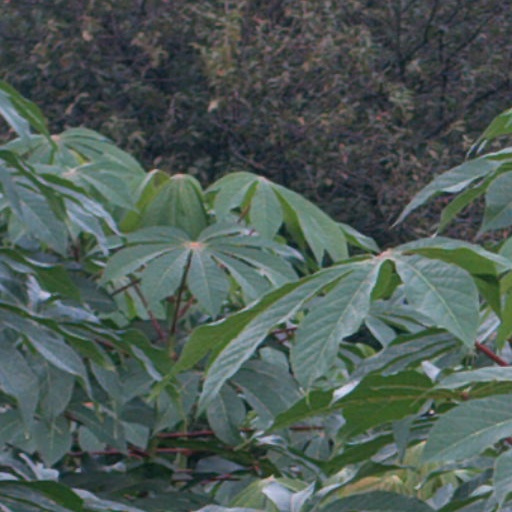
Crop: cassava